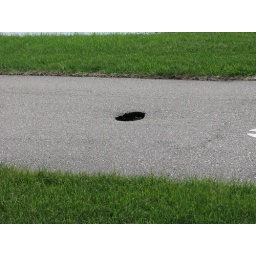
found the hole in the sidewalk on the bike trail about a foot across near KMart.